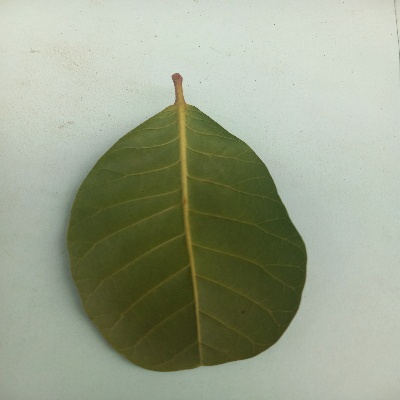
Crop: Cashew
Condition: healthy